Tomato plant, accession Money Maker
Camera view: tilt-top (135 deg); turntable rotation: 30 degrees
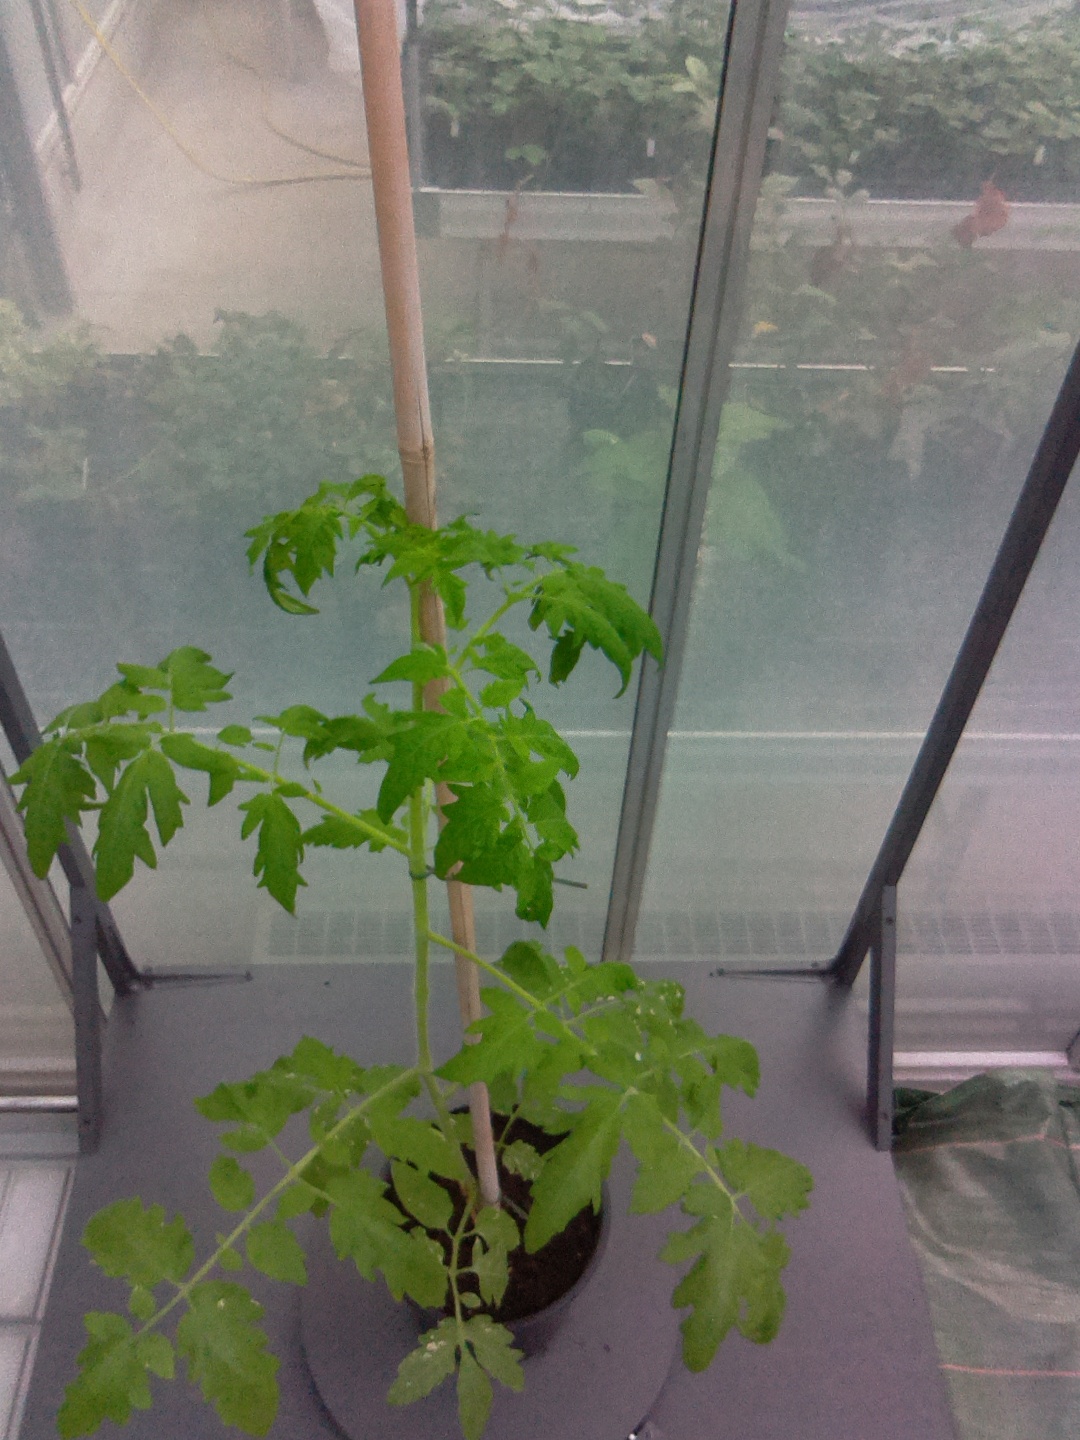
BBCH growth stage 15: 10 of true leaves visible